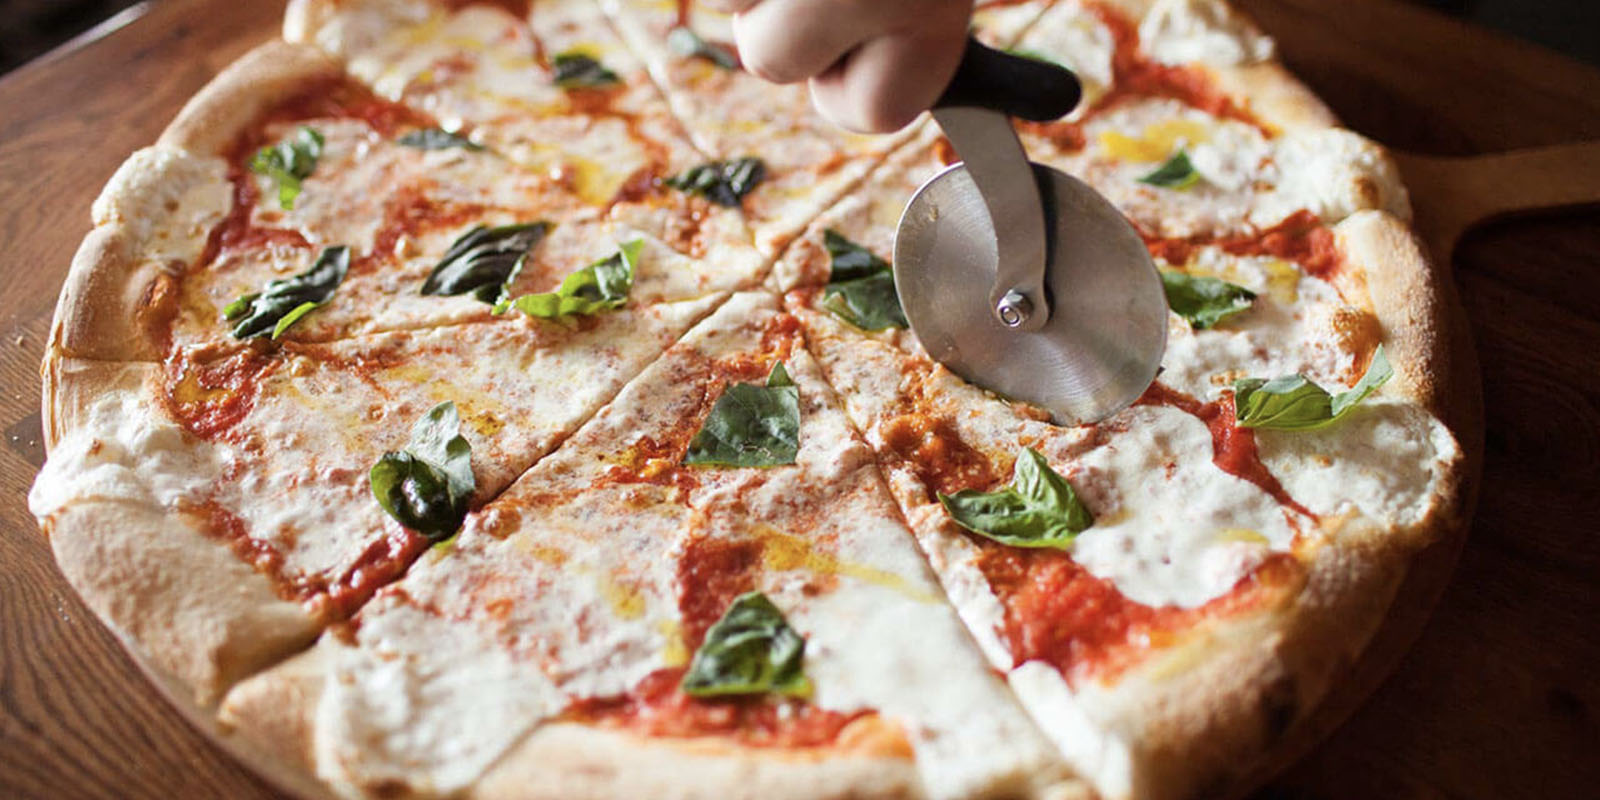
Dish: pizza